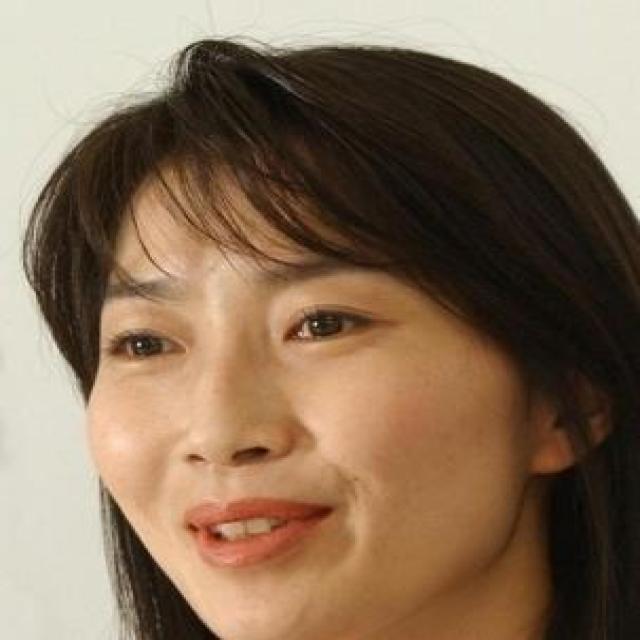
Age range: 21-44